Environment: real
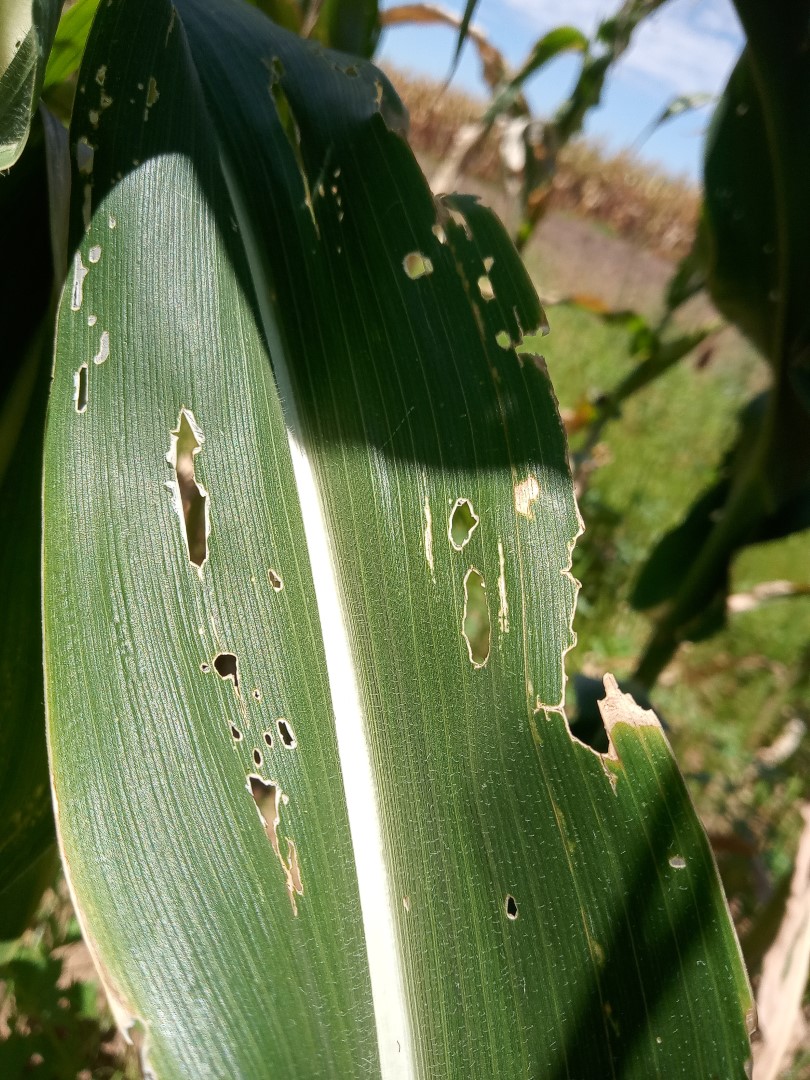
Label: fall_armyworm